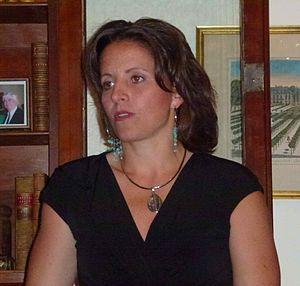
Jennifer Rizzotti, née le 15 mai 1974 à New York, est une joueuse professionnelle de basket-ball, puis entraîneuse de basket-ball.